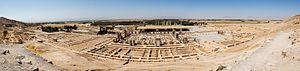
Persépolis, Parsa en vieux-persan, était une capitale de l’empire perse achéménide. Le site se trouve dans la plaine de Marvdasht, au pied de la montagne Kuh-e Rahmat, à environ 75 km au nord-est de la ville de Shiraz, province de Fars, Iran.